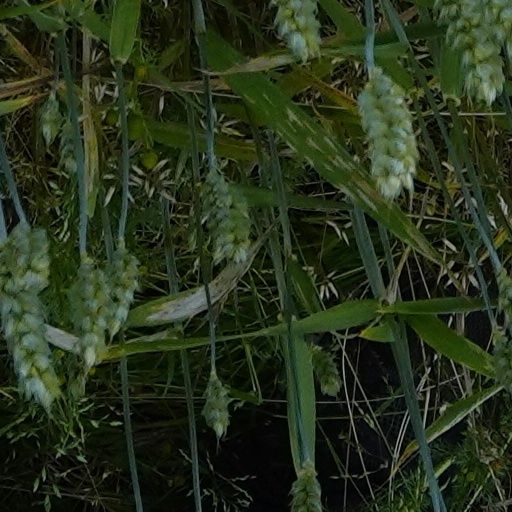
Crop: wheat